Typhoon Fitow (2007)

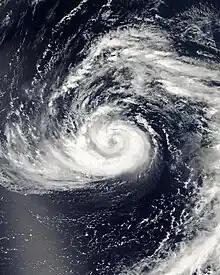
Typhoon Fitow at peak intensity on August 31

Typhoon Fitow was the ninth named tropical storm of the 2007 Pacific typhoon season that made landfall in Japan during early September.